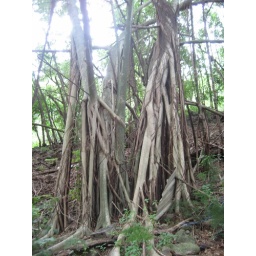
roots of a banyan tree below Grandma and Grandpa's house